Damien Echols

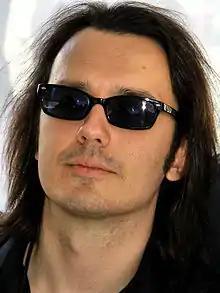
Echols at the 2012 Texas Book Festival, Austin, Texas

Damien Wayne Echols (born Michael Wayne Hutchison; December 11, 1974) is an American author who first became known as one of three teenagers, the West Memphis Three, convicted of a triple murder in 1994 despite the lack of physical evidence connecting them to the crime and the dubious nature of the other evidence. Upon his release from death row in 2011 under an Alford plea, Echols authored several autobiographical and spiritual books. He has been featured in multiple books, documentaries, and podcasts about his spiritual works and the West Memphis Three case.